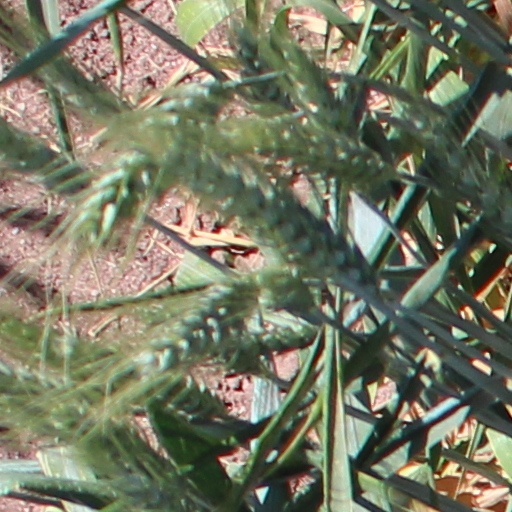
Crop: wheat